East Village Historic District (Chicago, Illinois)

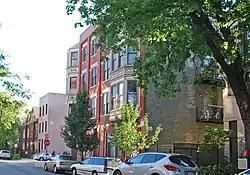

The East Village Historic District is a historic district in the East Village neighborhood of Chicago, Illinois. The district is primarily residential and includes the oldest portions of the neighborhood. German immigrants and German Americans settled and developed the district from 1870 to 1920. Settlers were drawn to the area due to its proximity to jobs, both in local businesses and in larger industries such as brewing. Many of the architects and builders of the district's homes were German as well; they generally built houses in vernacular styles using masonry. After 1920, the neighborhood became primarily Polish; its demographics shifted again in the 1960s due to Hispanic settlement.